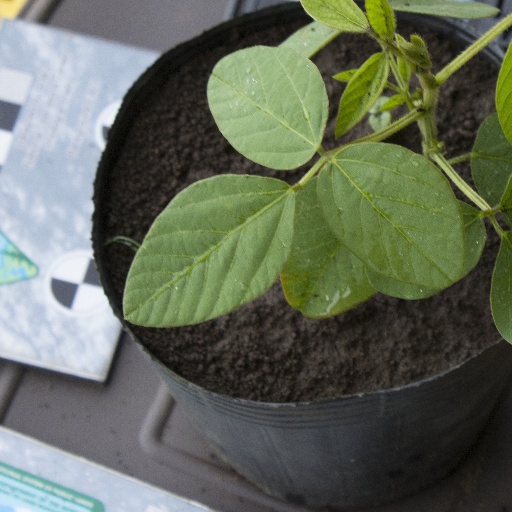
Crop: soybean